Sonalika Prasad

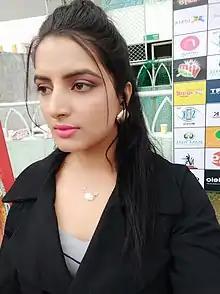

Sonalika Prasad (born 5 October 1992), is an Indian actress who predominantly works in Bhojpuri and Hindi language films and television. She is a well-known personality for hosting events. She is known for her roles in the television shows "CID", "Savdhaan India" and "Crime Patrol" and films like "Raajtilak" and "Laila Majnu".